Fiddler's Elbow

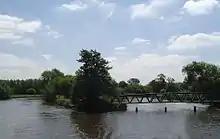
Sharp end of Fiddler's Elbow from upstream, with the weir stream to the right

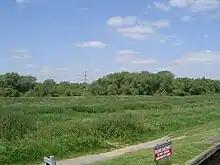
General view of the islands from Sandford Lock

Fiddler's Elbow is the largest of a set of islands in the River Thames in England alongside and upstream of Sandford Lock, near Kennington, Oxfordshire.